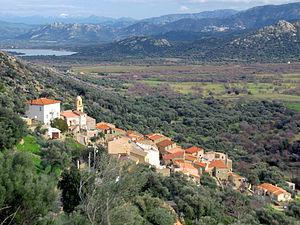
Avapessa - Vue sur le Regino et le barrage de Codole
Avapessa est une commune française située dans la circonscription départementale de la Haute-Corse et le territoire de la collectivité de Corse. Le village appartient à la piève d'Aregno, en Balagne.